Curry Village

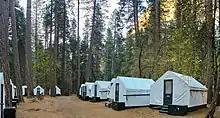
Tent cabins in Curry Village

In August 2012, the National Park Service confirmed three cases of Hantavirus pulmonary syndrome and identified one probable case among visitors who stayed in June at Yosemite's Curry Village. Two people had died from the virus, prompting concerns for the estimated 10,000 visitors potentially exposed during their stays.